Intracerebroventricular injection

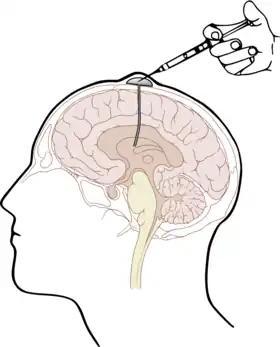
Image showing intracerebroventricular injection using Ommaya Reservoir

Many factors must be considered with intracerebroventricular injection to maintain safety. Some of these factors include osmolarity, pH, volume, and the presence of preservatives in the drug solution. Also, intracranial pressure, cerebrospinal fluid bulk flow rate, and buffering capacity have an impact on the distribution and safety of the injected drug. A major concern of ICV injection is neurovascular injury and intracranial hemorrhage. The risk of these conditions increases with each additional injection or "tap". For this reason, if repeated taps are needed, a catheter-based device can be implanted. These devices are connected to a subcutaneous reservoir, the most common being the Ommaya reservoir. This can be accessed multiple times, with a sterile puncture through the scalp into the reservoir. There is also an associated risk of infection with this method, but it is less likely than other methods of accessing the intraventricular space. Other rare complications with this method include leukoencephalopathy, white matter necrosis, and intracerebral hemorrhage.